Paolo Baltaro

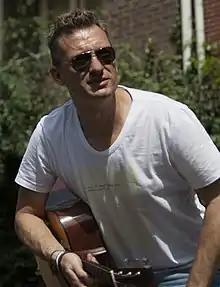
Baltaro in 2019

Paolo Baltaro (born 22 February 1967) is an Italian musician, singer, songwriter, producer, and founder of Banksville Records.